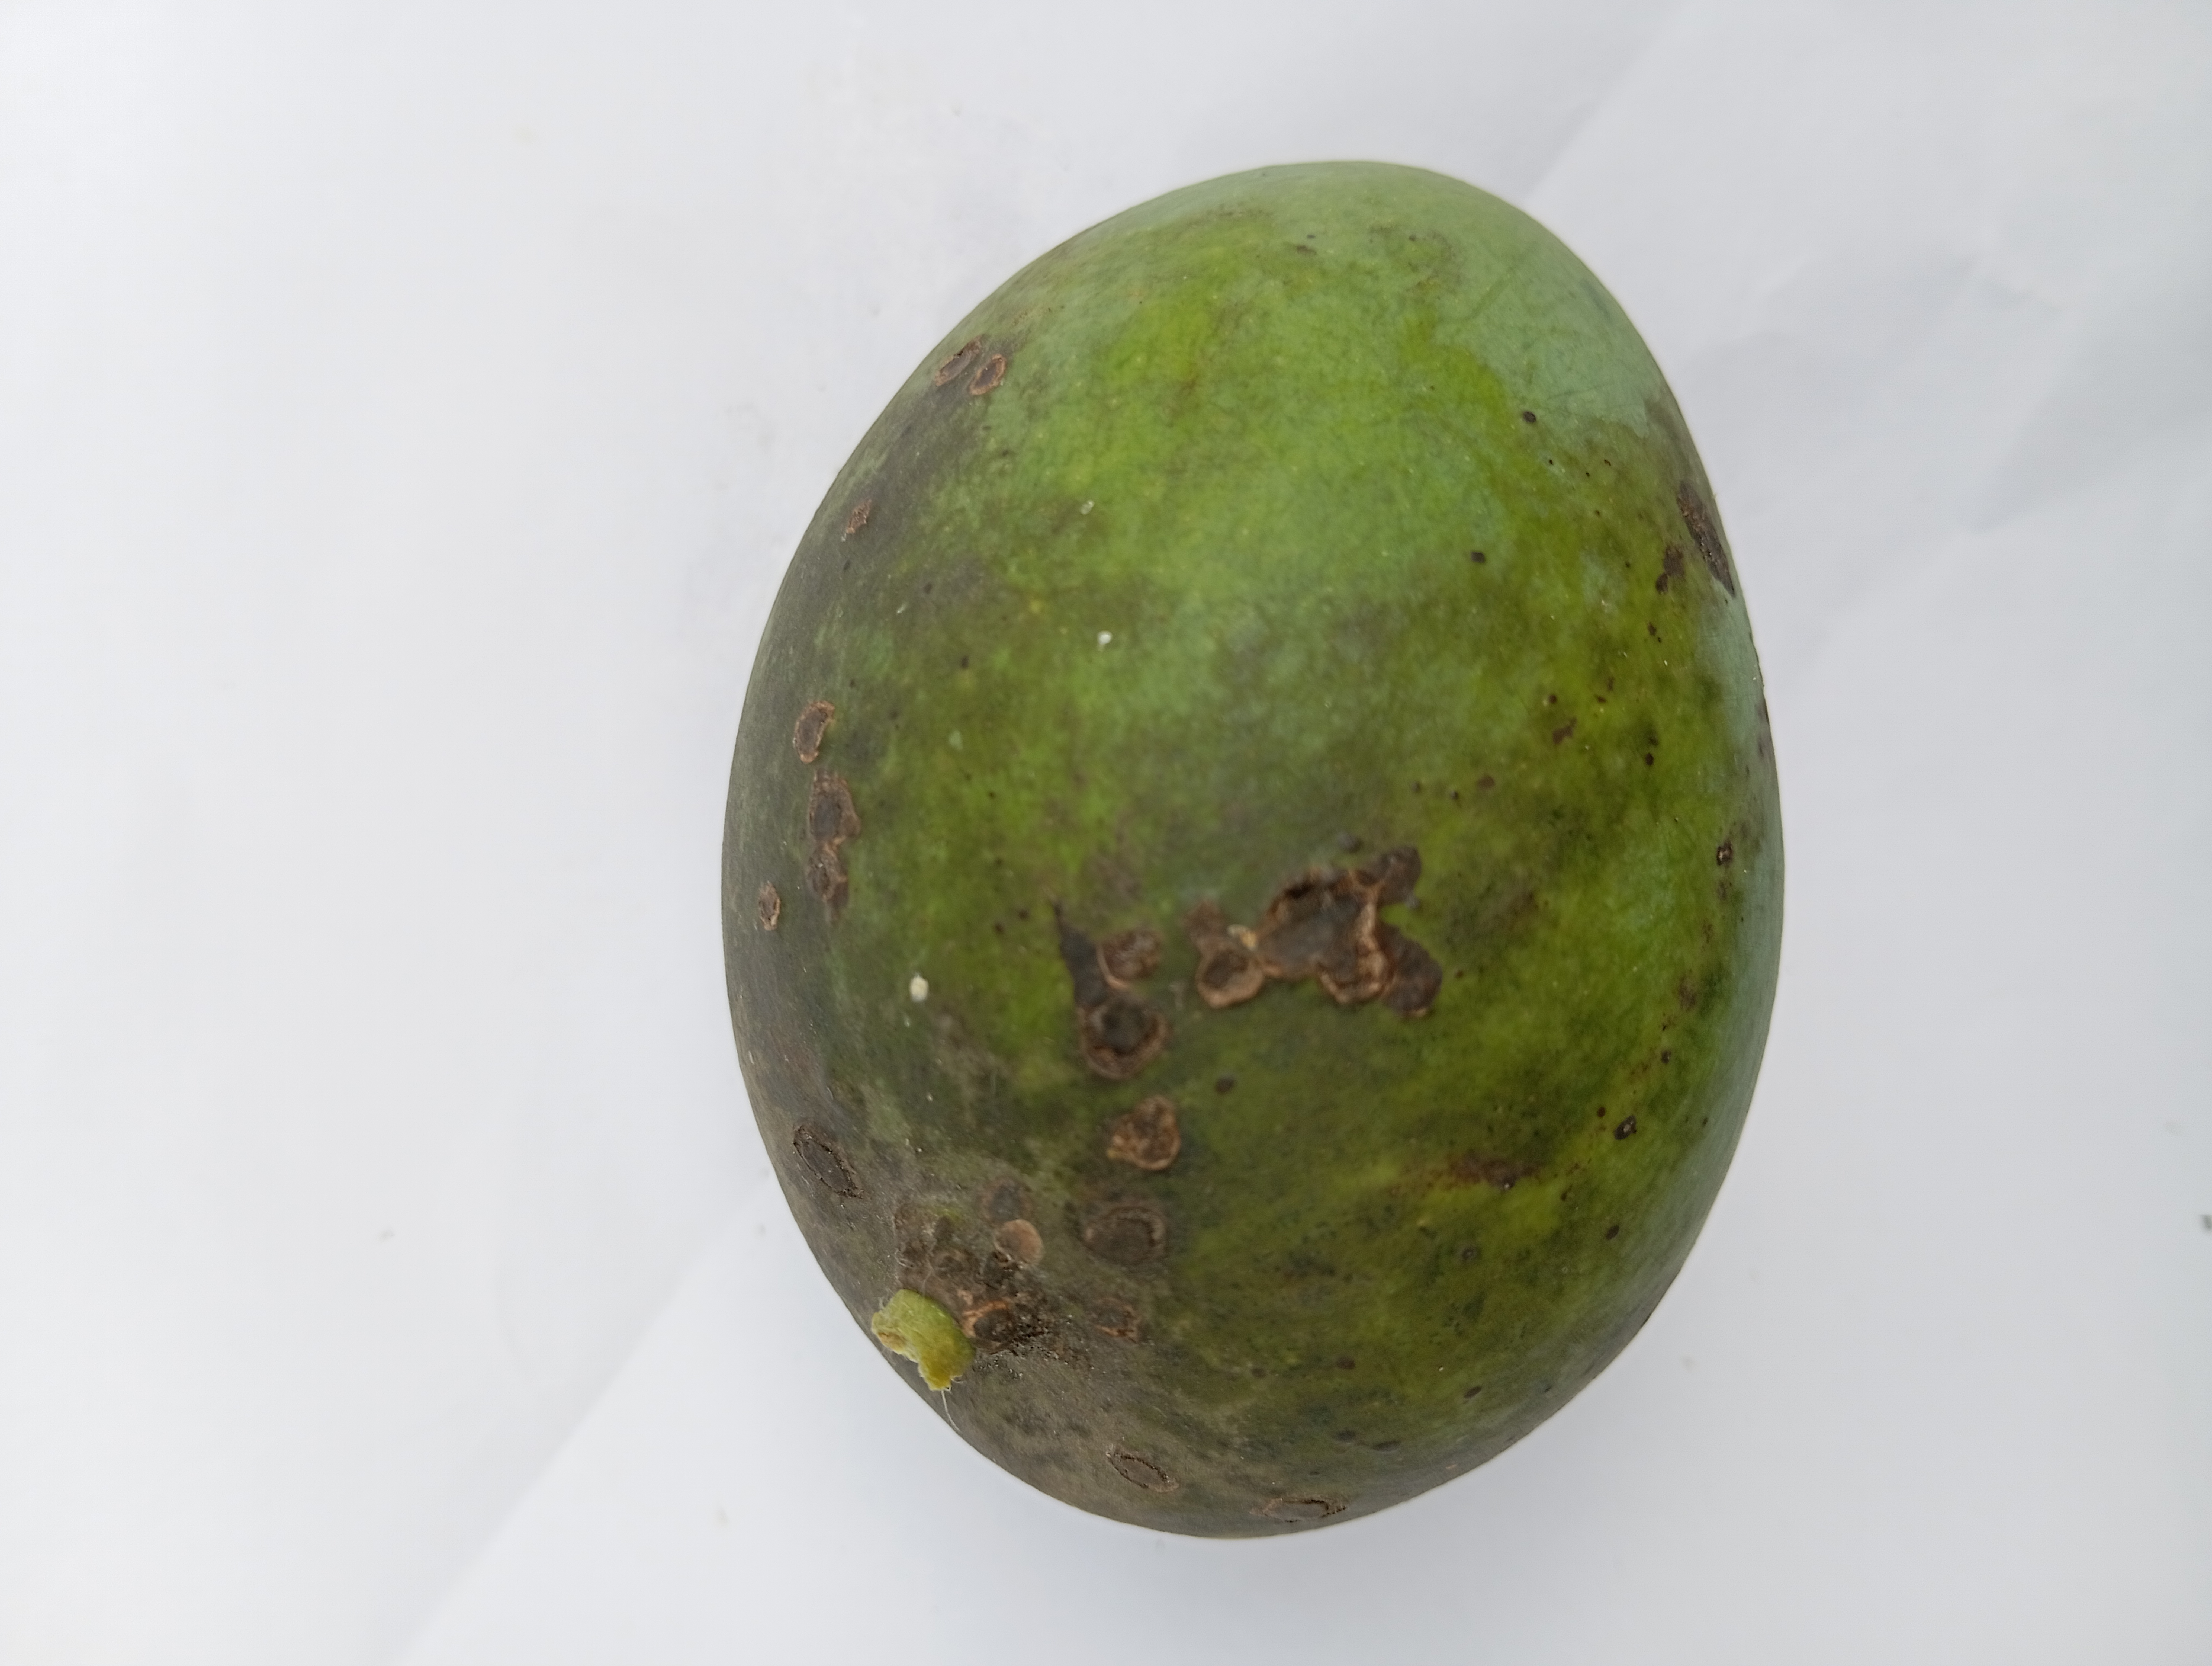
Mango variety: Harivanga